Kaikaifilu

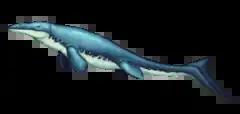
Speculative life restoration of "Kaikaifilu" as a tylosaurine

As stored, portions of the holotype skull of "Kaikaifilu hervei" are around in length. Based on the skull of "Taniwhasaurus antarcticus", a Campanian tylosaurine also known from Antarctica, the total length of "Kaikaifilu"'s skull would be approximately between . This estimated length places it the largest known mosasaur in the Southern Hemisphere, as well as one of the largest tylosaurines identified to date. However, due to uncertainty regarding its attribution to tylosaurines, this latter claim remains subject to debate. Although no estimate of body size was given in the academic description of the taxon in 2017, the accompanying press release noted that the animal would have reached approximately in length.